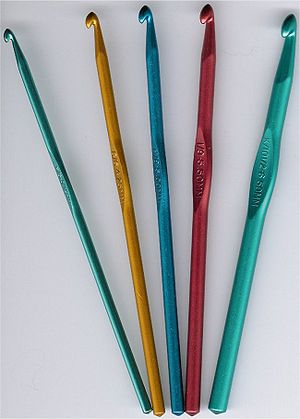
Hækling / Billedgalleri
Hækling er en traditionel måde at fremstille tekstiler på. Hækling er en metode til at få et stykke garn til at låse sine egne løkker, ved hjælp af en hæklenål, så der dannes et stykke stof. Af hækling kan fremstilles trøjer, huer, vanter, håndledsvarmere, halstørklæder og sjaler, samt duge og andre boligtekstiler.